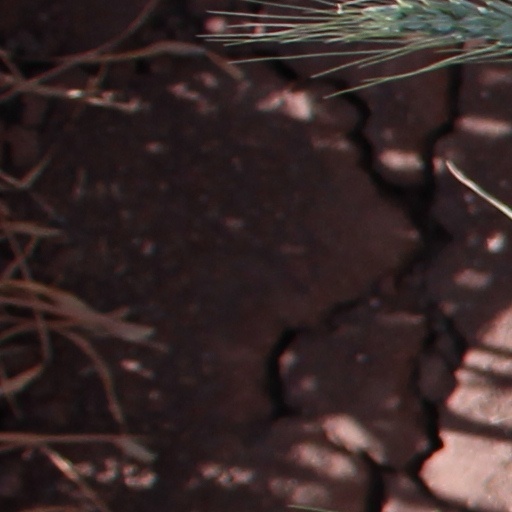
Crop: wheat